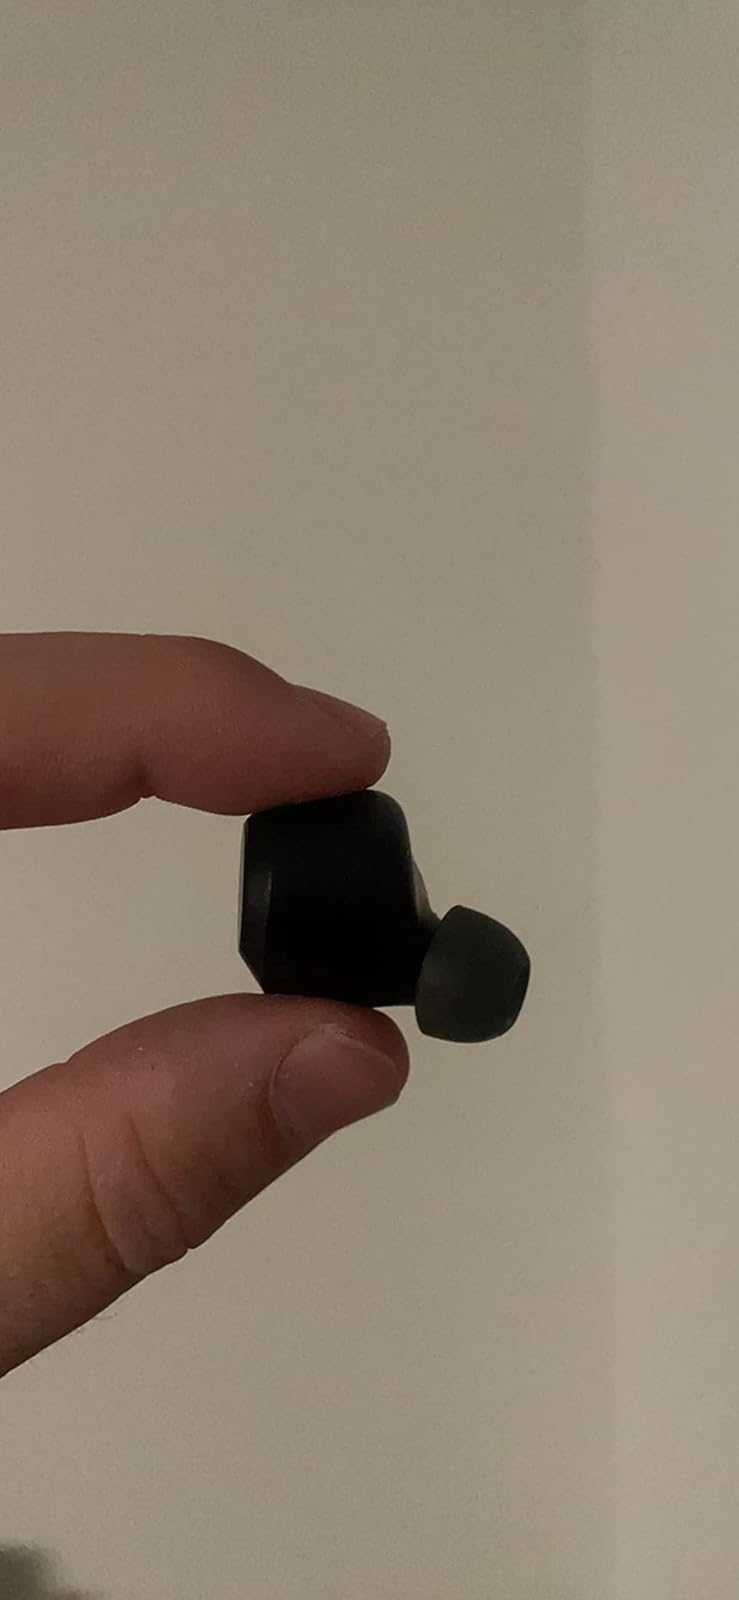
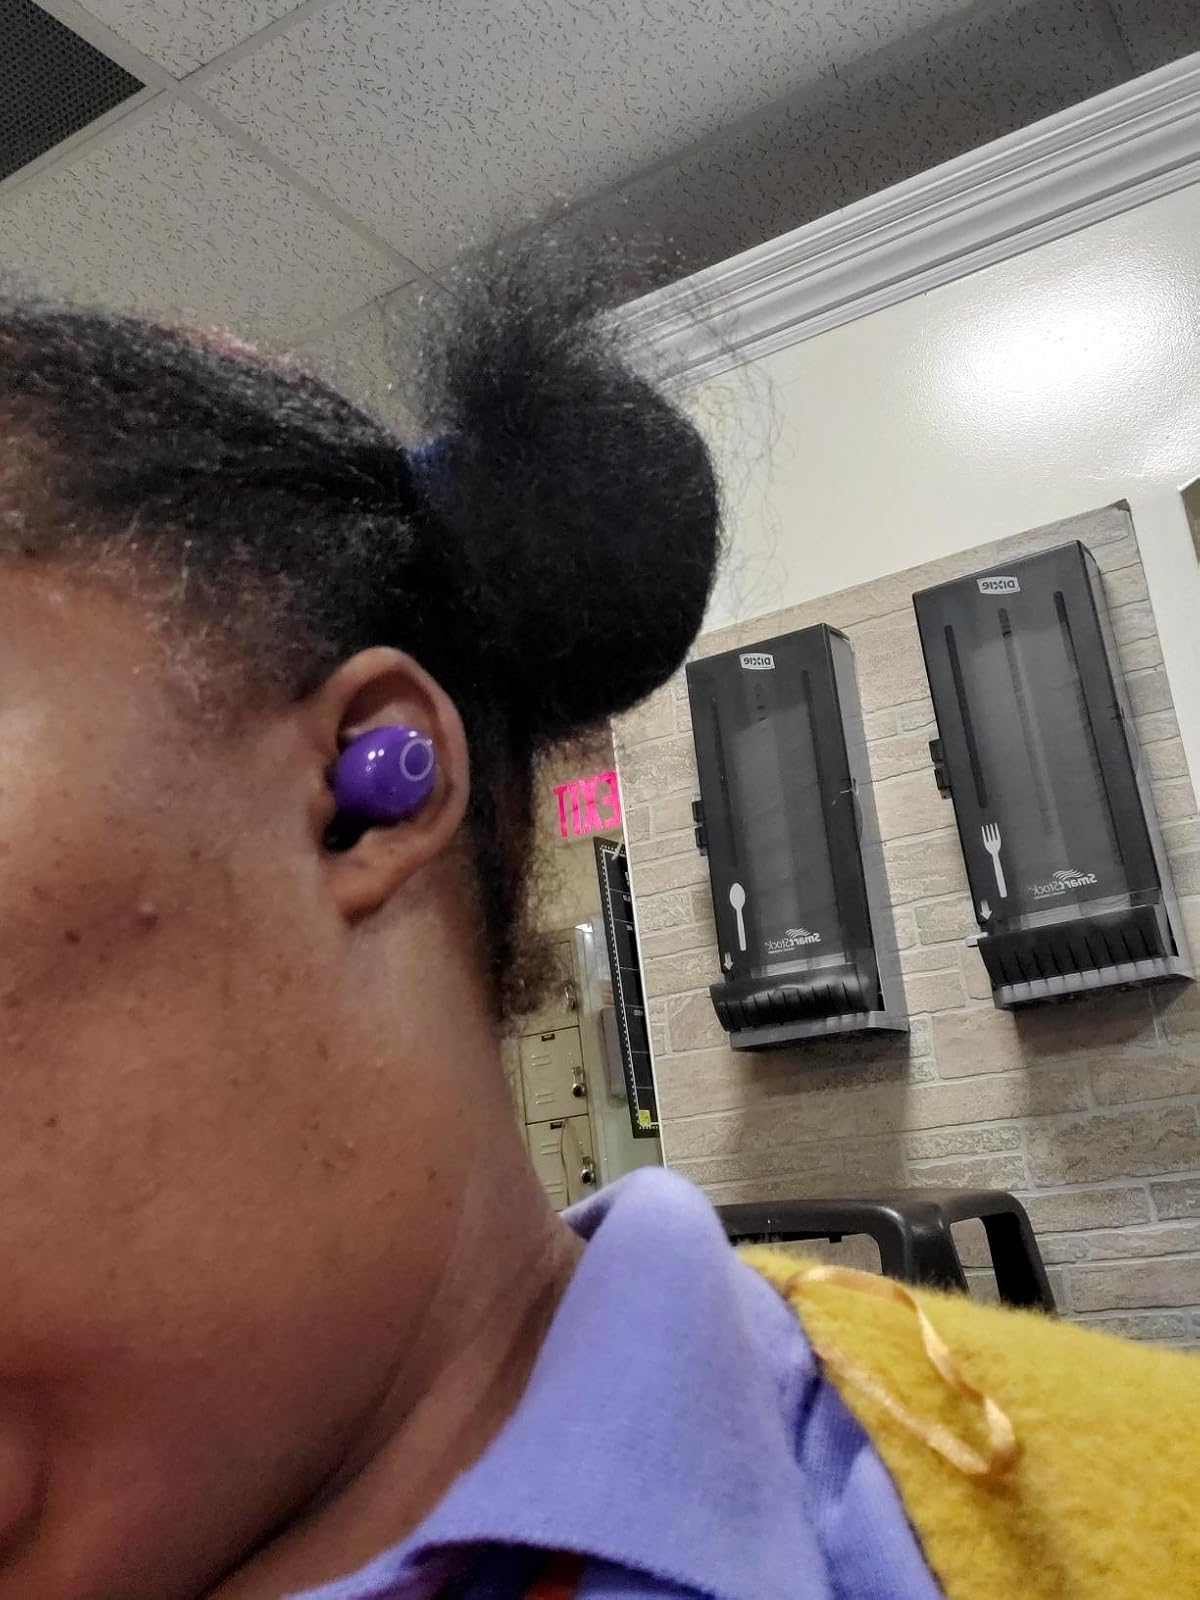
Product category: earbuds
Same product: no